List of railroad executives

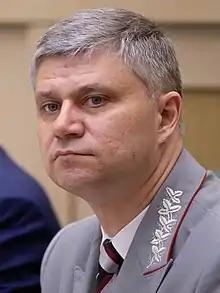
Oleg Belozyorov

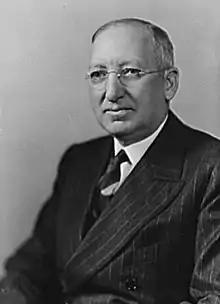
Ralph Budd

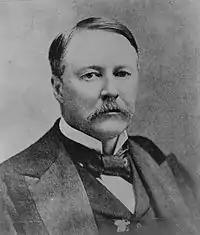
Alexander Cassatt

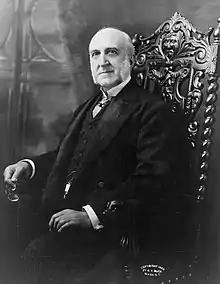
Chauncey M. Depew

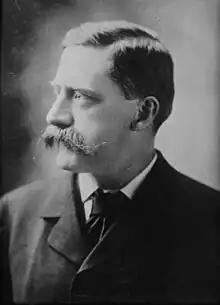
Stuyvesant Fish

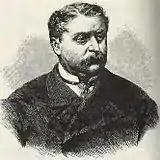
James Fisk

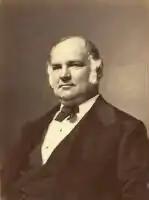
John W. Garrett

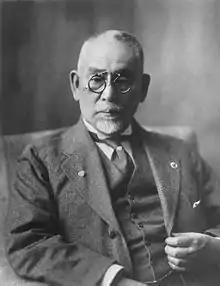
Shimpei Gotō

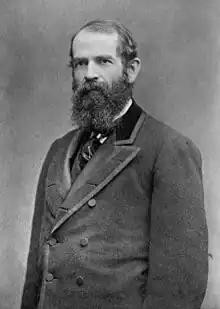
Jay Gould

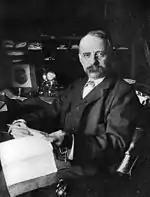
E. H. Harriman

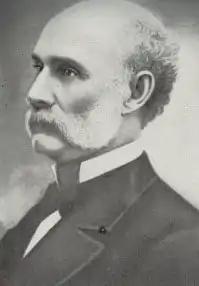
Cyrus K. Holliday

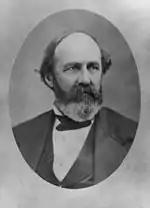
Collis P. Huntington

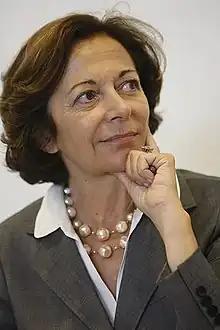
Anne-Marie Idrac

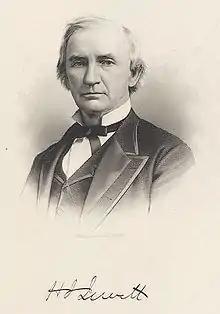
Hugh J. Jewett

Jewett, Hugh J. (1817–1898), Erie 1874–1884